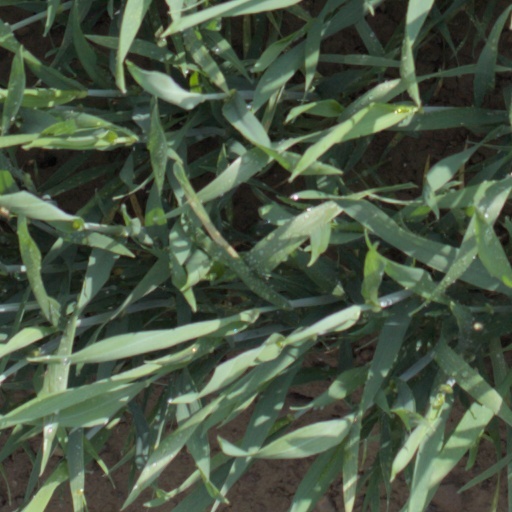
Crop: wheat